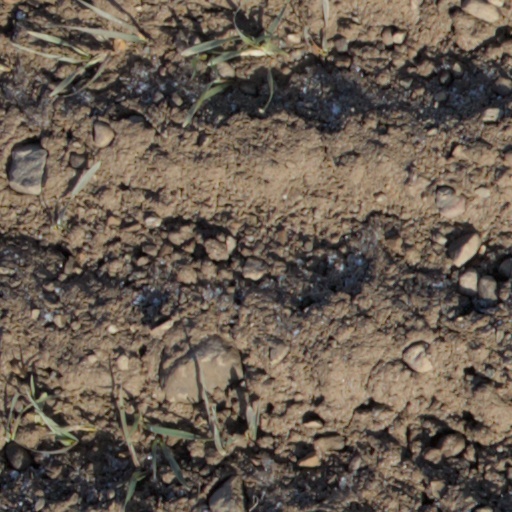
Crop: wheat